Robert Morse

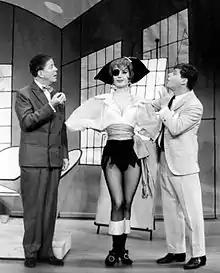
Rudy Vallee, Virginia Martin and Morse in "How to Succeed in Business Without Really Trying" (1961)

Morse earned multiple nominations and wins for Tony, Drama Desk, and Emmy awards over a period of five decades. He appeared in musicals and plays on Broadway, as well as in films and television shows. Morse made his television debut in the CBS soap opera "The Secret Storm" in 1954. His first film role was uncredited in the romantic drama "The Proud and Profane" (1956). In 1955, he made his Broadway debut playing Barnaby Tucker in the Thornton Wilder comedic play "The Matchmaker", a role which he reprised in the 1958 film of the same name directed by Joseph Anthony. Morse also played Bobby in the Otto Preminger directed drama film "The Cardinal" (1963). During this time, he took television roles in "The Alcoa Hour", "Alfred Hitchcock Presents", "Naked City", "The Play of the Week", and "The Jonathan Winters Show". Morse returned to Broadway playing Ted Snow in the comedic show "Say, Darling". Critic John Chapman of The New York "Daily News", described Morse's performance as being "splendid". He would go on to receive a Theatre World Award, as well as his first Tony Award nomination for Best Featured Actor in a Play, losing to Charlie Ruggles in "The Pleasure of His Company".